Playing Around

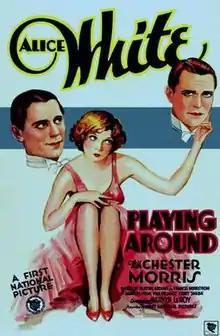

Playing Around is a 1930 American pre-Code drama film with songs, starring Alice White, Chester Morris and William Bakewell. It was adapted from the story "Sheba", written by Viña Delmar. The film was produced and distributed by First National Pictures, a subsidiary of Warner Bros.